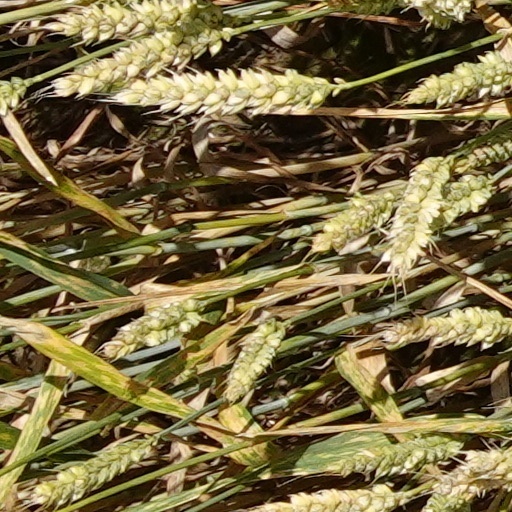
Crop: wheat